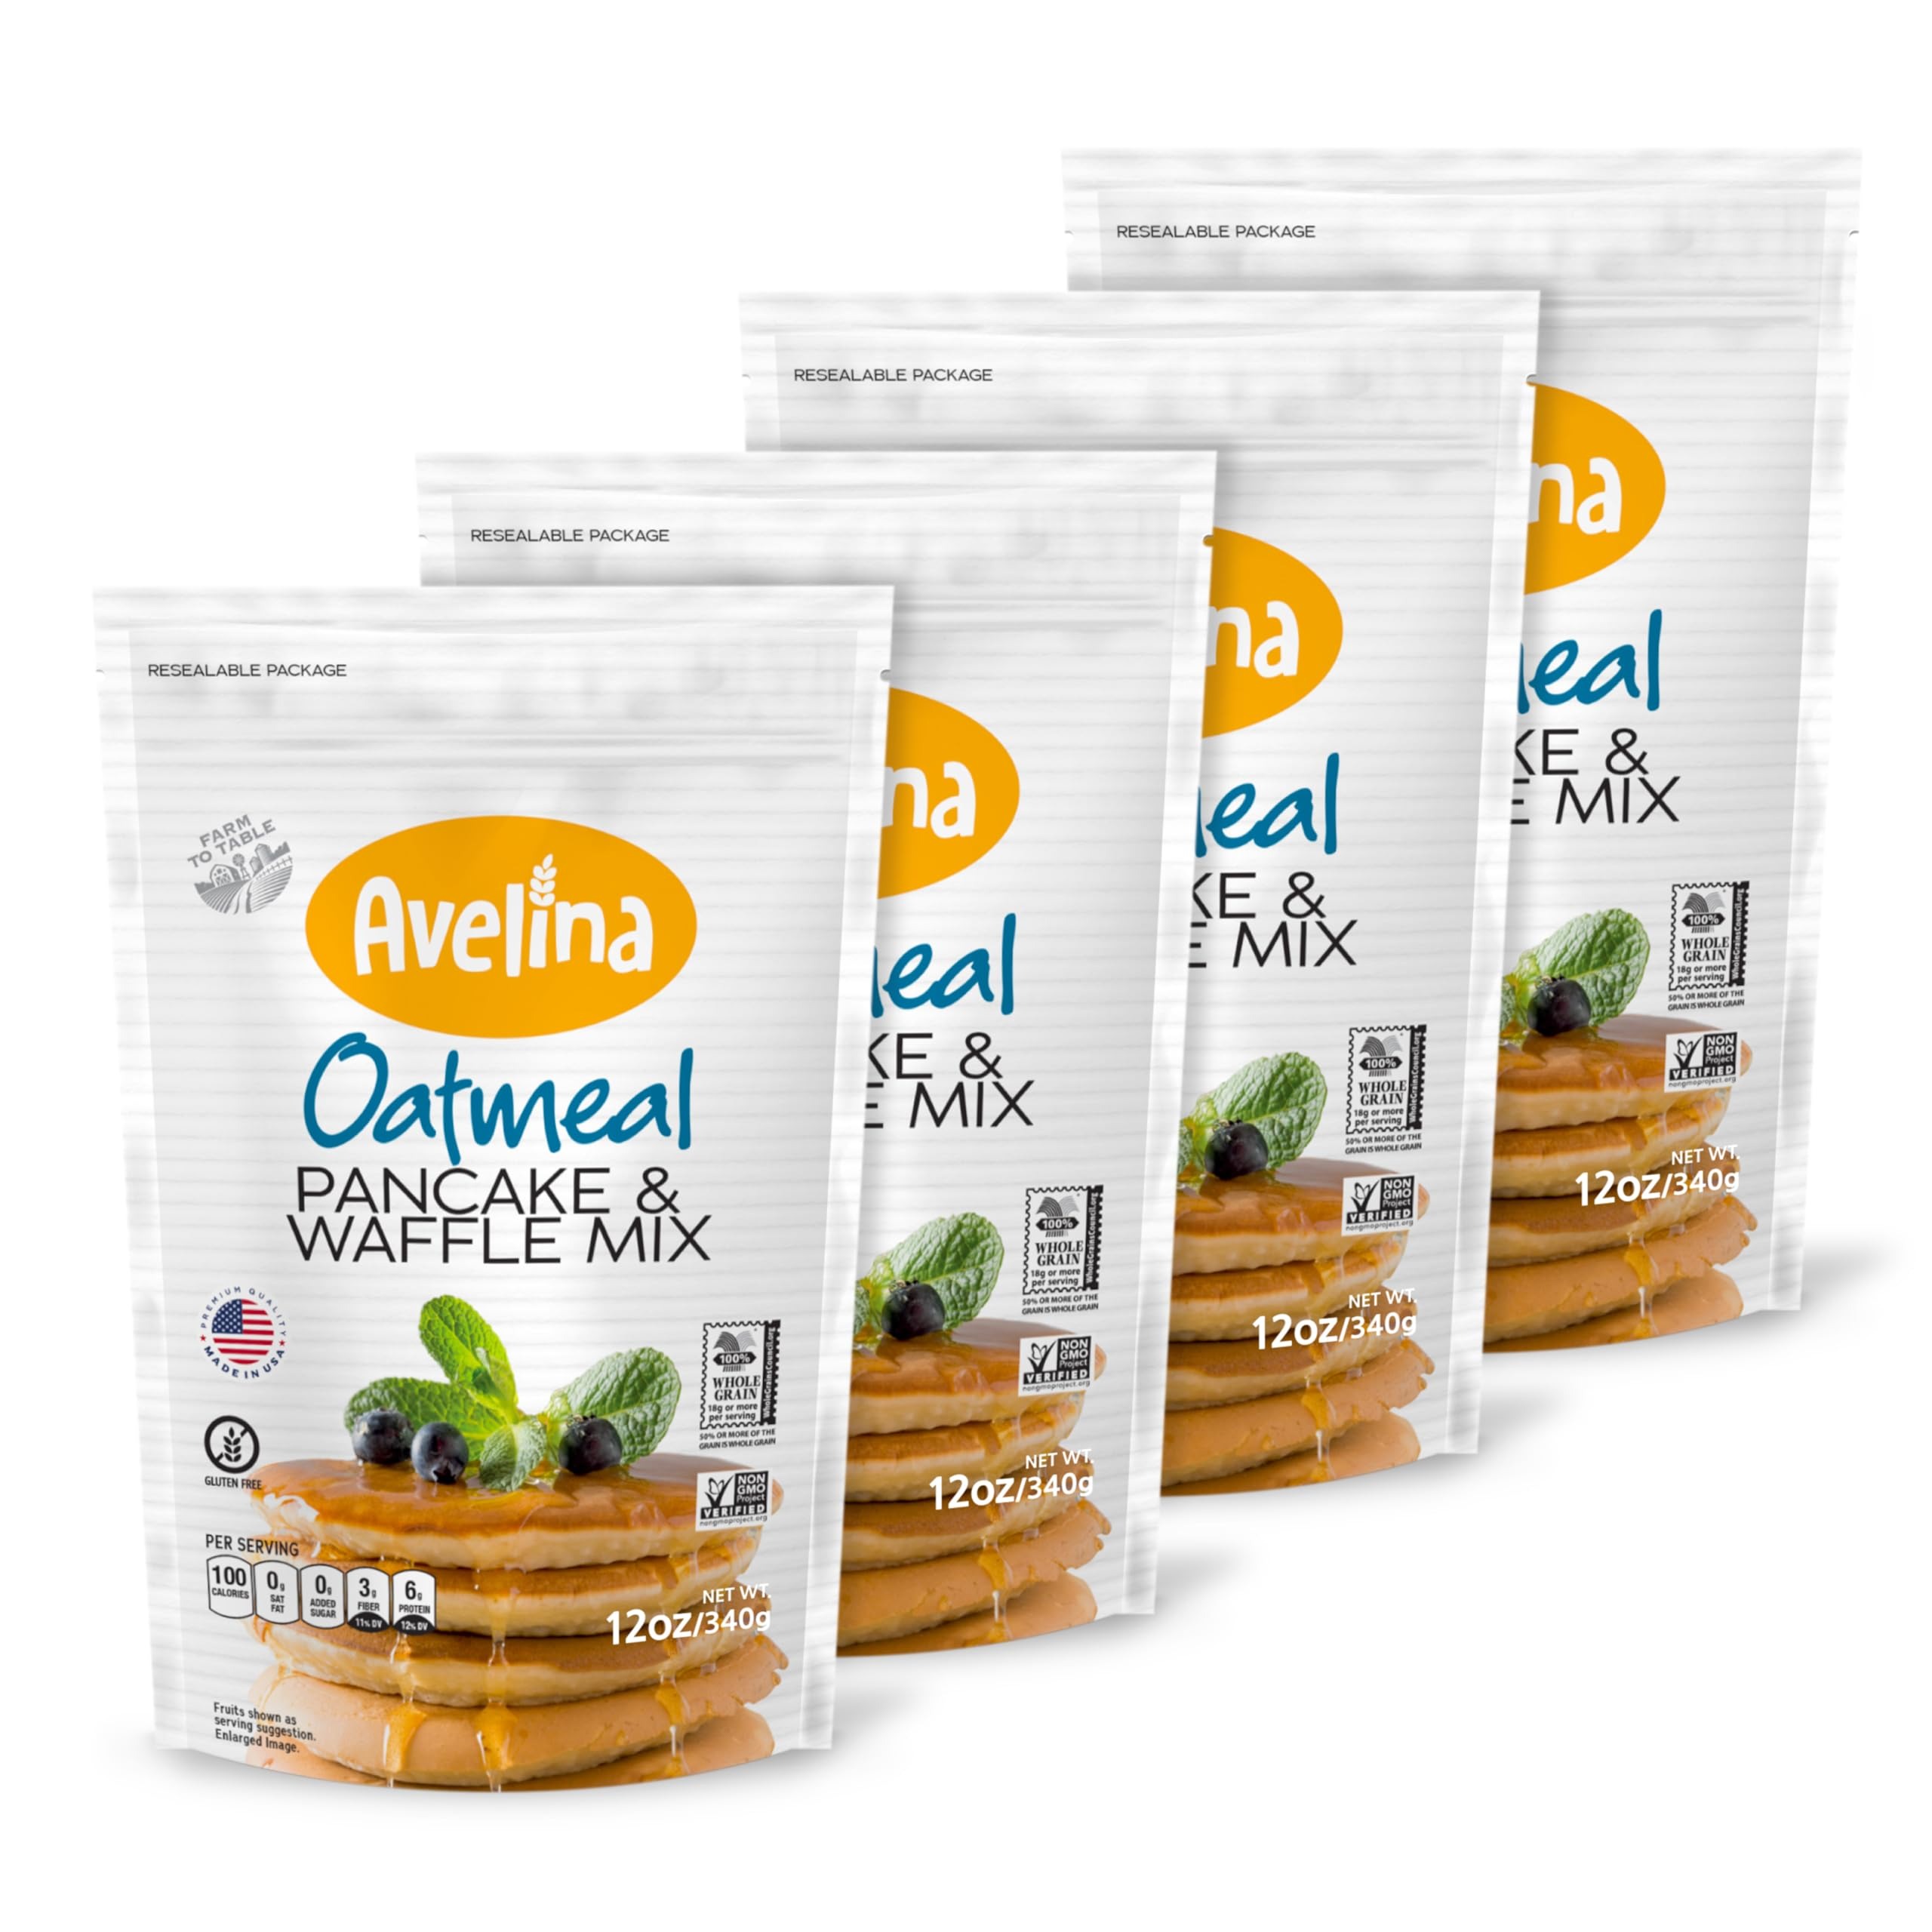
Item Name: Avelina Gluten Free Oatmeal Pancake & Waffle Mix - No Added Sugar, Kosher, Non-Gmo - (12 oz, 4-Pack)
Bullet Point 1: Cleaner Oats, Fresher Taste: Jumpstart your day with Avelina Oatmeal Waffle and Pancake Mix packed with fiber, Copper, Manganese, and Vitamin B1. Enjoying a deliciously nutritious breakfast is as easy as adding water, sizzling your griddle, and topping with your favorite fruit. Comes in a 4-pack.
Bullet Point 2: Farm-Fresh, Table-Ready: We cultivate our oats on farms that never experience snowfall. The final product? Unstained, blemish-free oats. This ideal environment is our secret to making sure your oats remain stain-free from soil and that you get the purest, tastiest gluten free pancake mix in your kitchen every single time.
Bullet Point 3: 100% Gluten-Free Goodness: At Avelina, oats are our obsession. They’re full of vitamins, minerals, fiber, and antioxidants. As an oat-only company, you can always guarantee a 100% gluten-free product from our farm to your doorstep, completely risk-free of gluten cross-contamination.
Bullet Point 4: Whisk Your Way To A Breakfast Upgrade: From mini pancakes to protein waffles, Avelina gluten free waffles and pancake mix is a simple start to elevating your mornings. Feeling fancy? Satisfy your taste for sweet and savory with chicken and waffles or pile on the fresh fruit for Dutch pancakes!
Bullet Point 5: Enjoy More from Avelina: From protein oatmeal and rolled oats to granola and instant oatmeal, there’s something for every oat lover in the Avelina store. Rest assured, everything we offer is 100% gluten-free. Find your favorite and stock up your pantry today!
Product Description: Start your day on a deliciously high note with Avelina Oatmeal Pancake and Waffles Mix. Crafted with love and intentionality, our oats come from farms where, even in frozen winters, snow never falls. This ideal environment is our secret to making sure every spoonful is pure perfection and remains stain-free from soil. Our whole-grain pancakes mix offers a delicious and nutritious breakfast that only needs water before hitting the griddle. Craving a warm, comforting stack to start your day? Pile on favorite toppings like butter, bananas, warm syrup, or blueberries. Fueling up on the go? Mini pancakes will do the trick. Making quick breakfast food to feed a crowd? Let this mix be your secret weapon in your next nutritious brunch gathering. Rooted in a deep passion for wholesome oats and 100% gluten free products, Avelina is committed to solely handling oats. Seriously - no other grains allowed! From our farm to your table, you can guarantee there won’t be a single trace of gluten. Every whisk of Avelina Oatmeal Pancake and Waffle Mix is a little celebration of flavor, nutrition, and the joy of eating well. Stock up your pantry with our gluten-free goodies and make every meal even more delicious.
Value: 48.0
Unit: Ounce

Price: 16.99